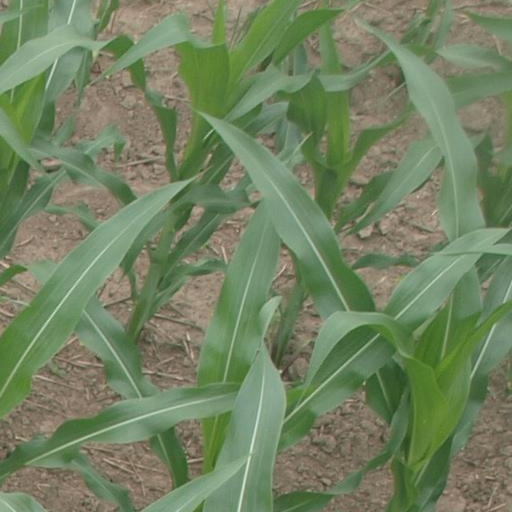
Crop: maize; corn